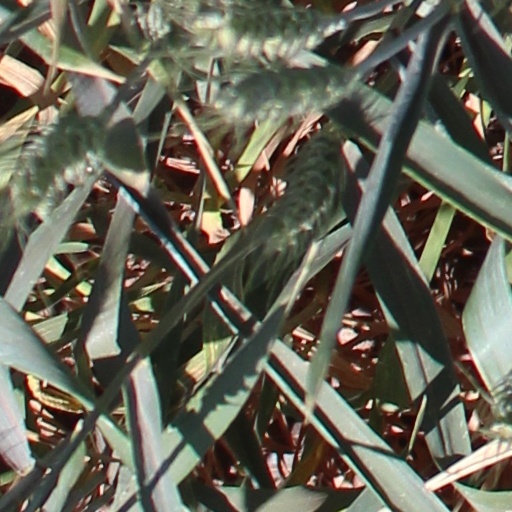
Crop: wheat